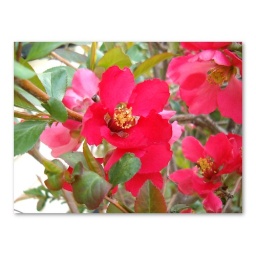
Finally, flowers are blooming, bees are buzzing, butterflies flutter by and my camera's clicking. Have a great weekend, my friends.